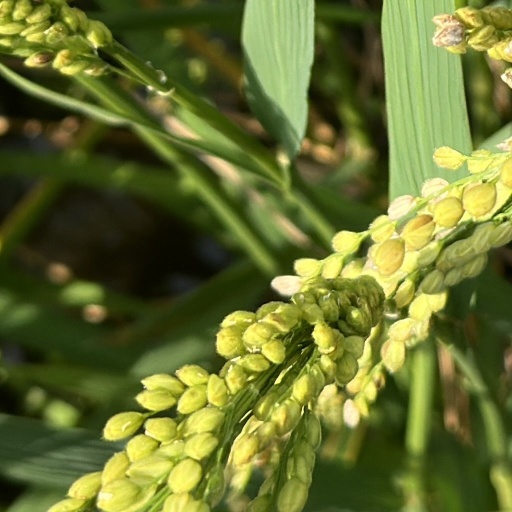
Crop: rice